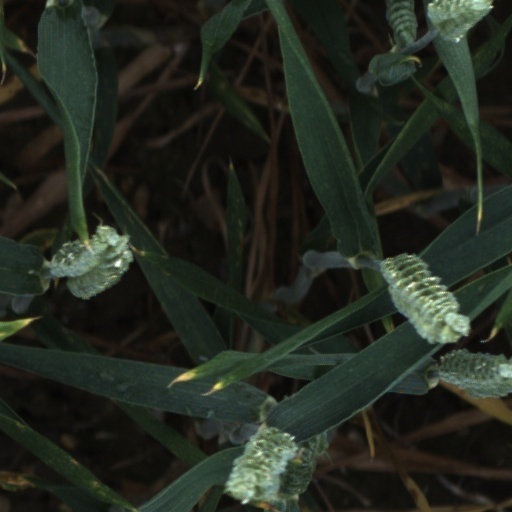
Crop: wheat